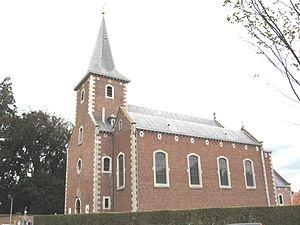
Melveren est un hameau faisant actuellement partie intégrante de la ville de Saint-Trond, dans la province de Limbourg, en Belgique. Le hameau est situé au nord de Saint-Trond le long de l'ancienne route vers Hasselt.